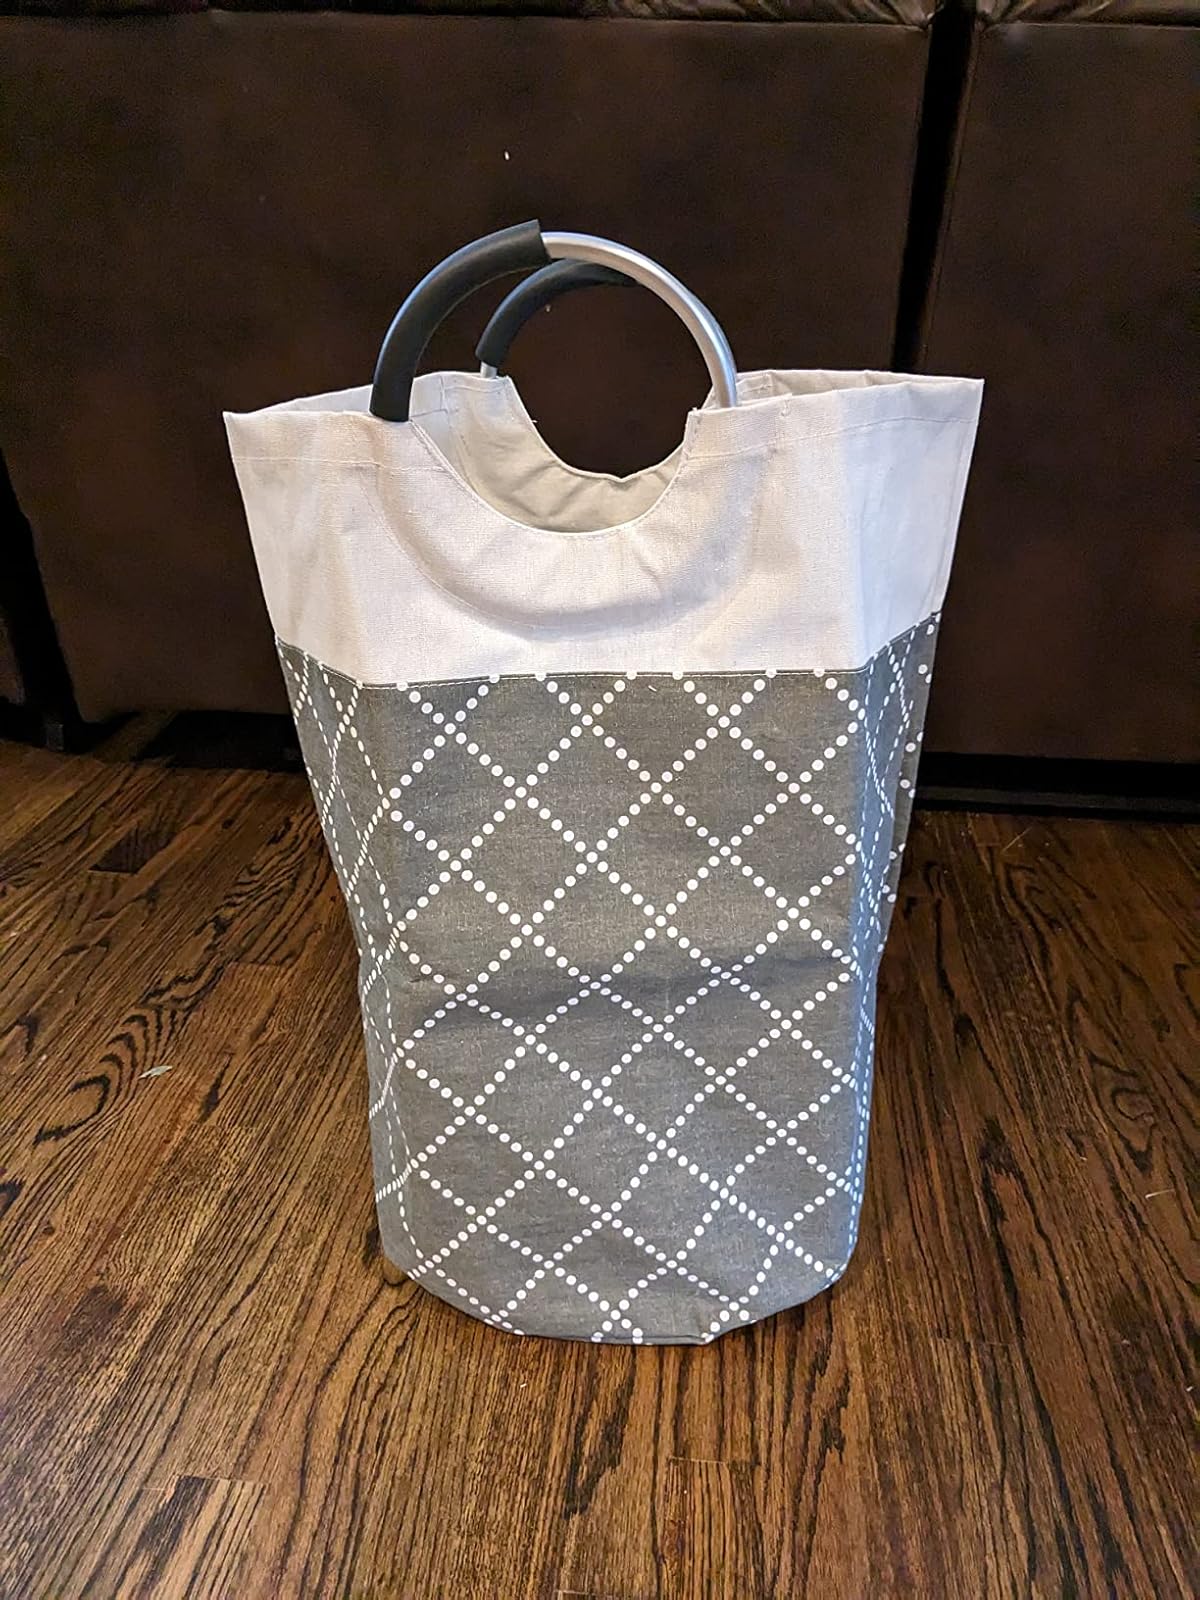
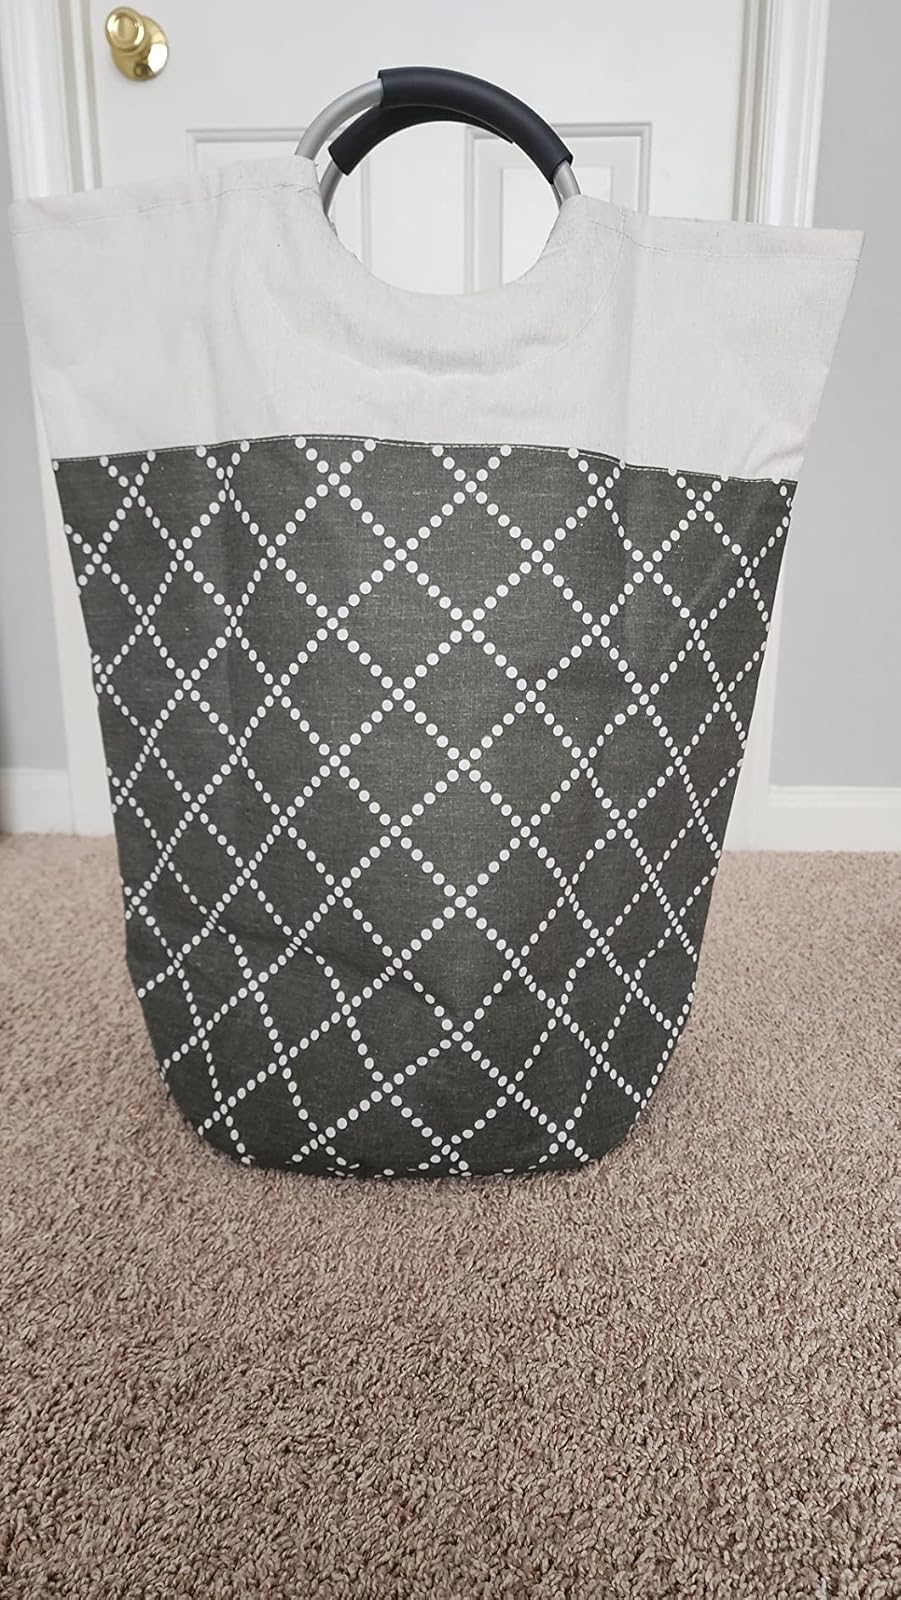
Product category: items_hamper
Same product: yes